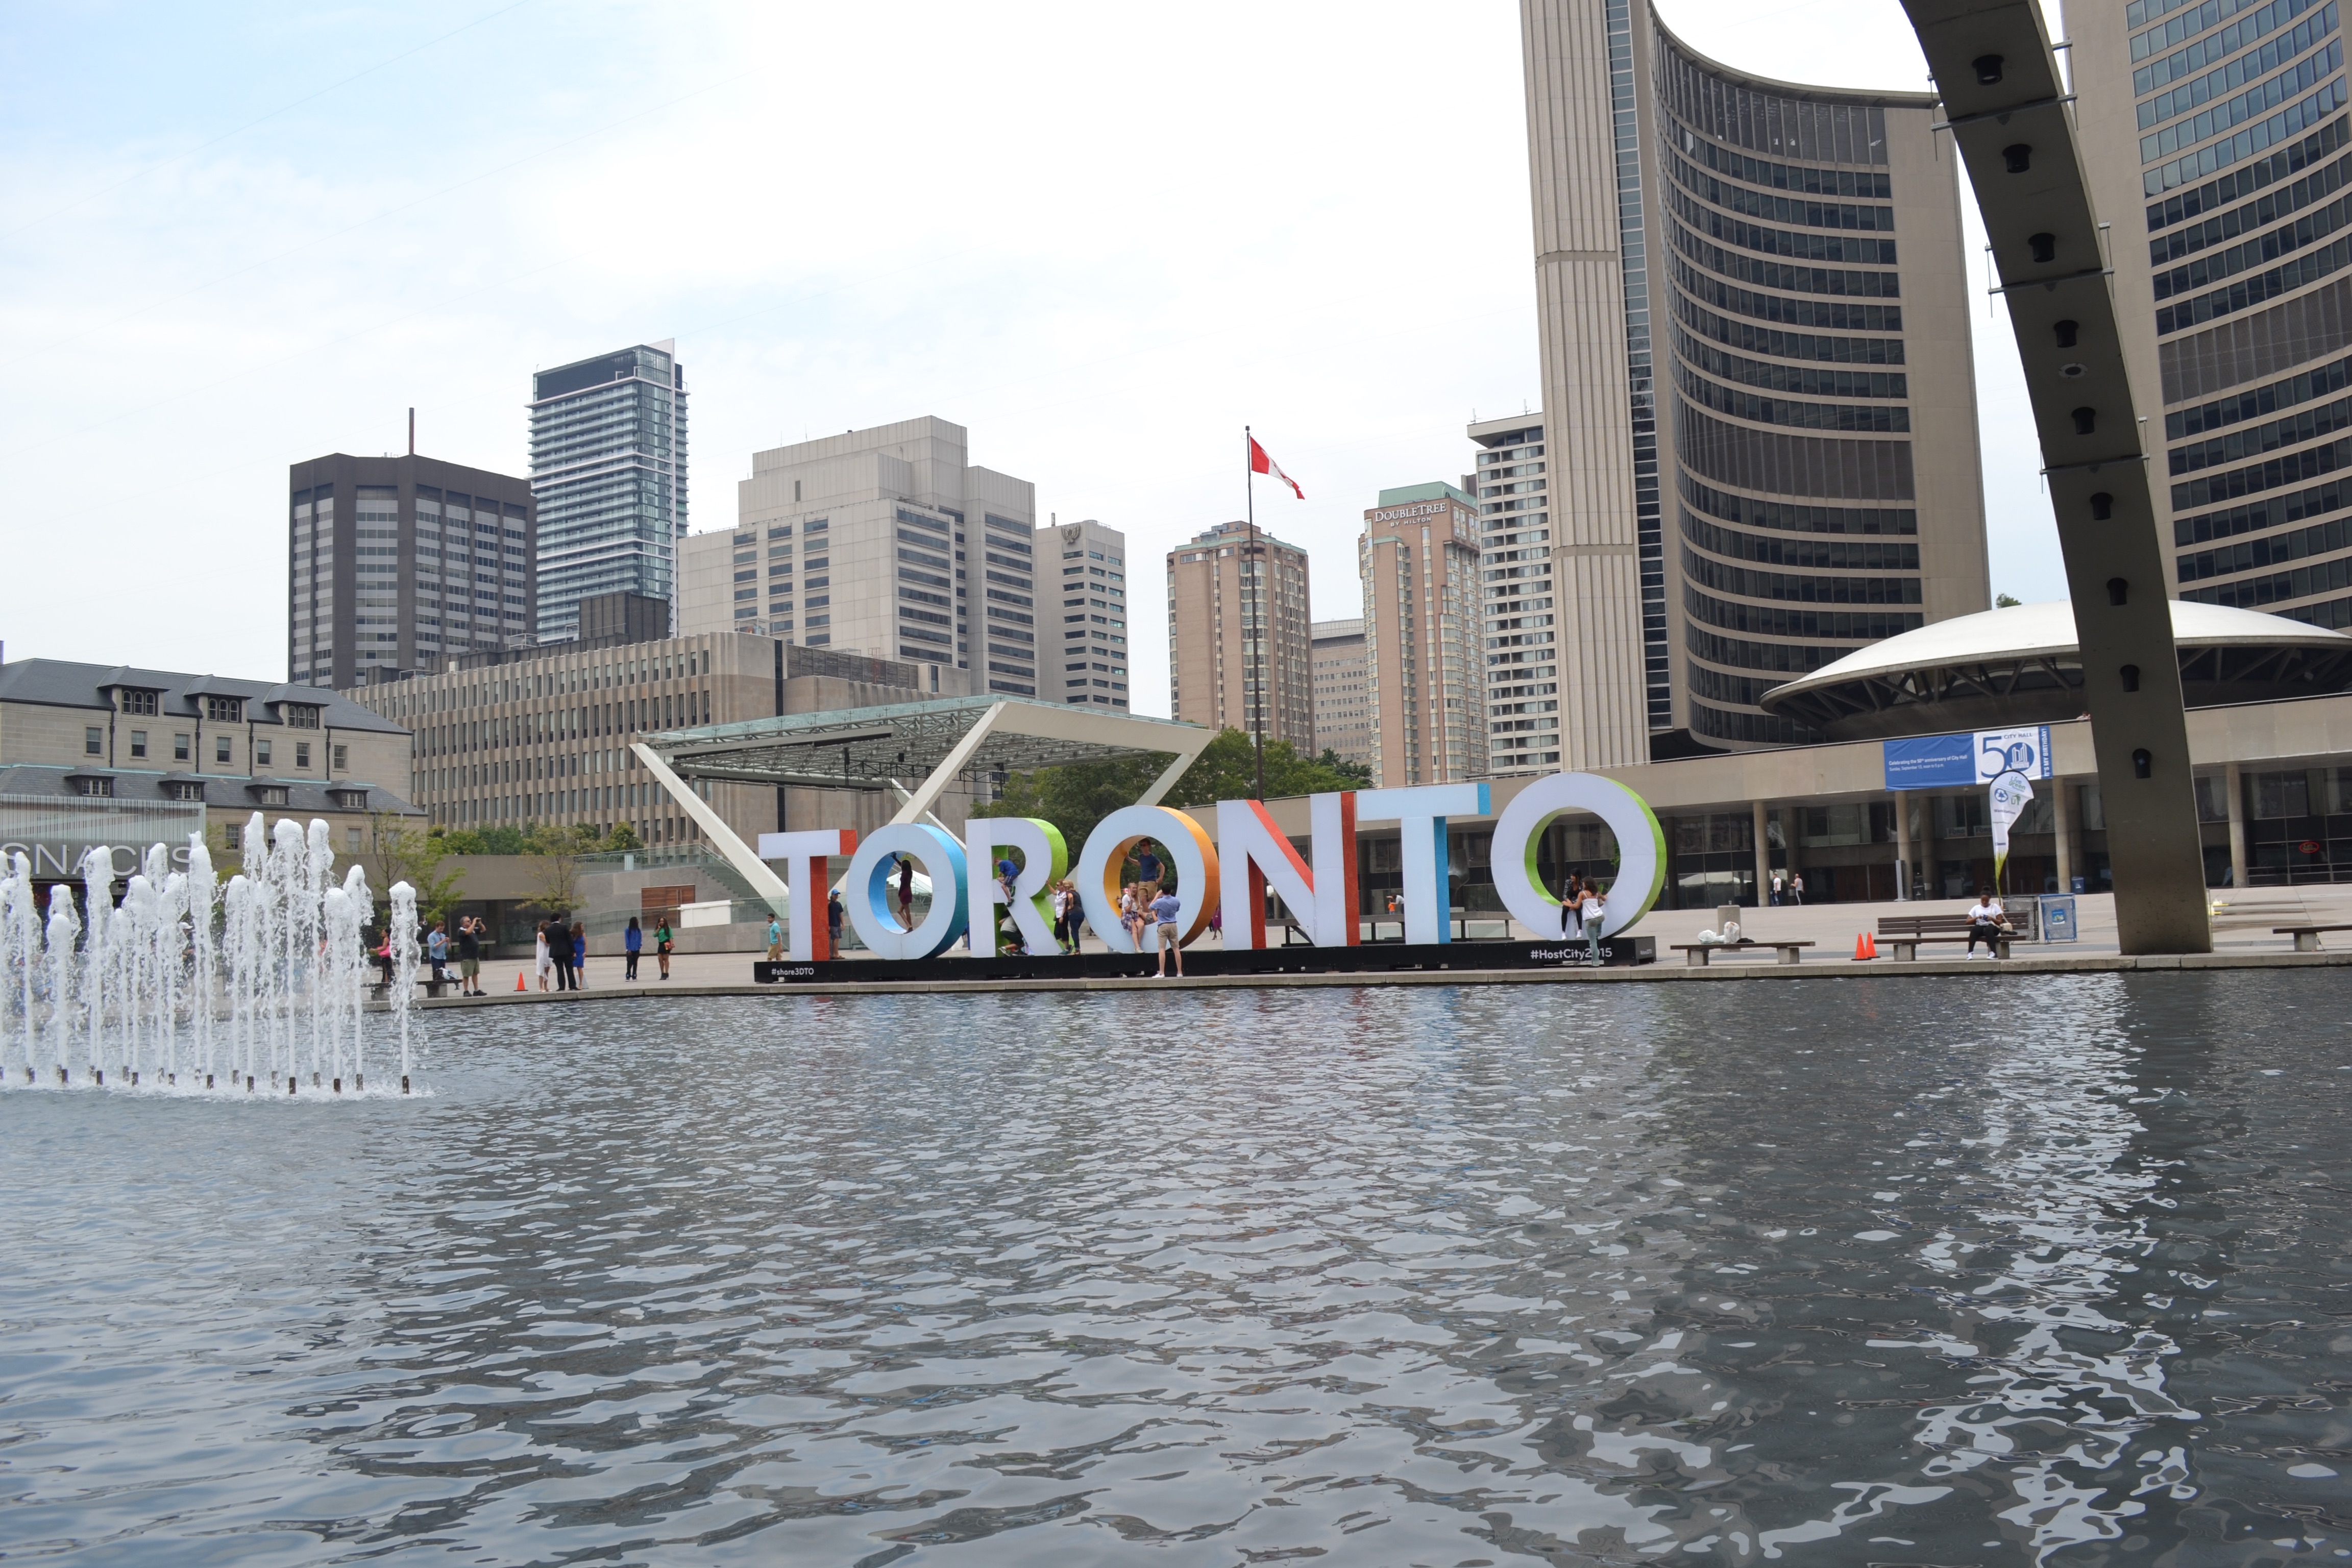
dock, skyline, city, skyscraper, cityscape, downtown, marina, waterway, human settlement